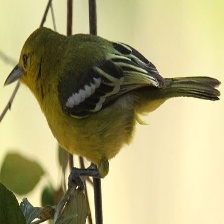
Species: COMMON IORA
Scientific name: AEGITHINA TIPHIA